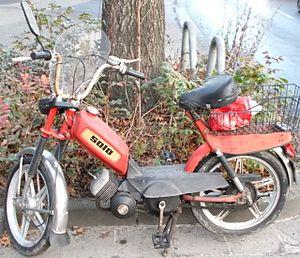
Cyclomoteur de l'ancienne marque allemande Solo, construite dans les années 1980.